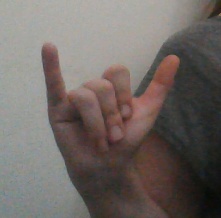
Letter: ya